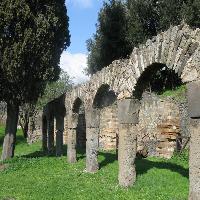
Weather: sun or clear